Kae Miller

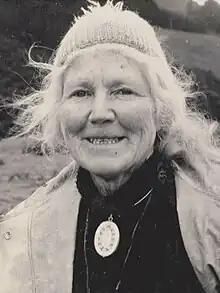
Miller in the 1980s

Kae Miller (also known as Kae Hursthouse, 30 December 1910 – 19 June 1994) was a New Zealand conservationist, mental health activist, and cooperative housing advocate. She grew up in the Wellington area, attending local schools. At the age of thirteen, she went abroad to study and attended a private girls' school in Hertfordshire, England. Returning to New Zealand, she earned a Bachelor of Science in 1932 from Victoria College and the following year completed a master's degree with honours from Massey College. Returning to England, Hursthouse obtained a teaching certificate with an emphasis on child psychology at the Institute of Education in London. After a brief marriage in 1936, she spent almost two years travelling, before returning to England to engage in support work during World War II. Having become a committed pacifist, between 1939 and 1942 she worked with a group to rescue Jews from Germany and served as a nurse's aid in the Civil Nursing Reserve and at two hospitals.